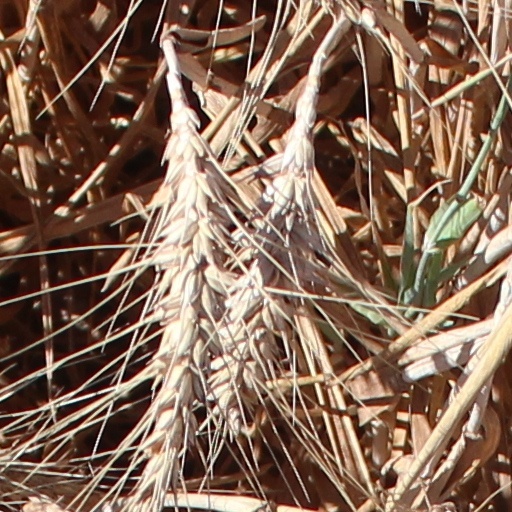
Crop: wheat